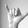
ASL letter: Y